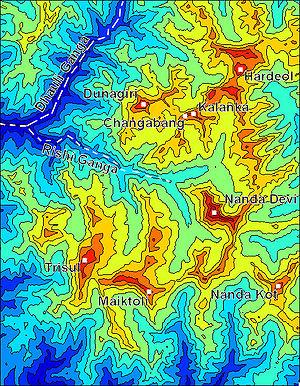
La Nanda Devi signifiant « Déesse joyeuse » est la plus haute montagne complètement contenue dans le territoire indien. C'est aussi le plus haut sommet de la chaîne du Garhwal. Il est protégé dans un parc national.